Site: brandenburg
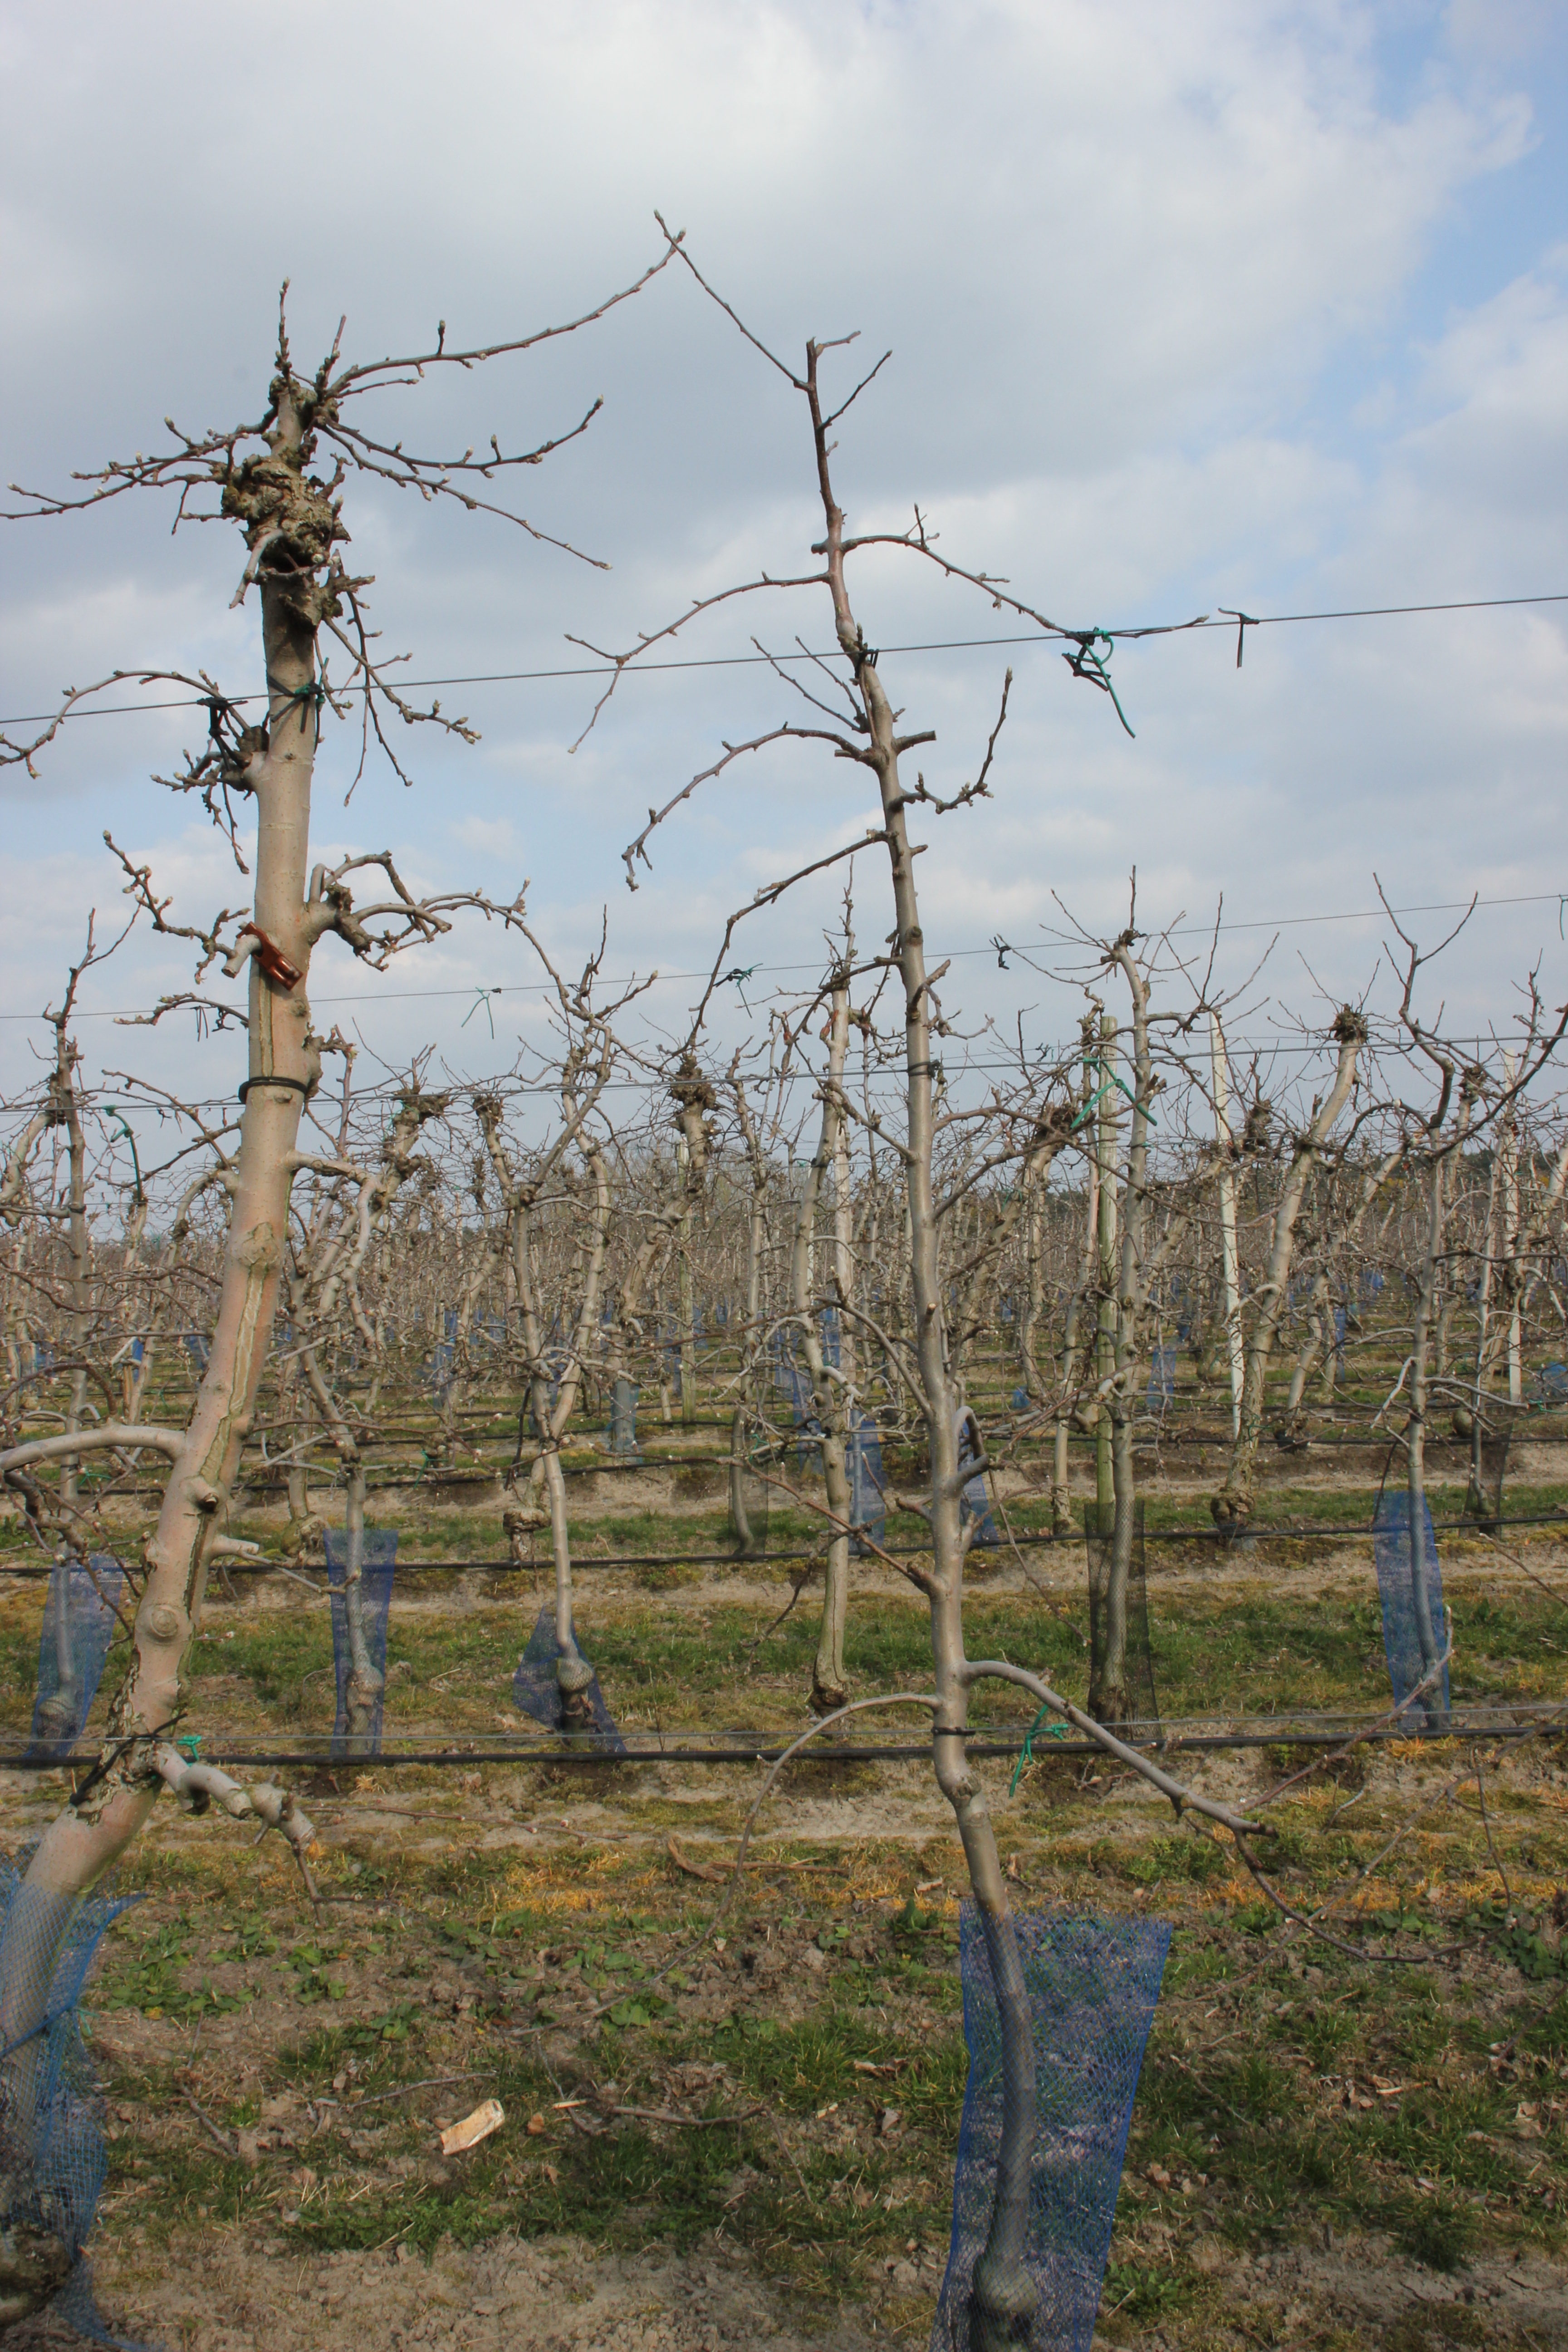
Growth stage (BBCH 03): Bud development